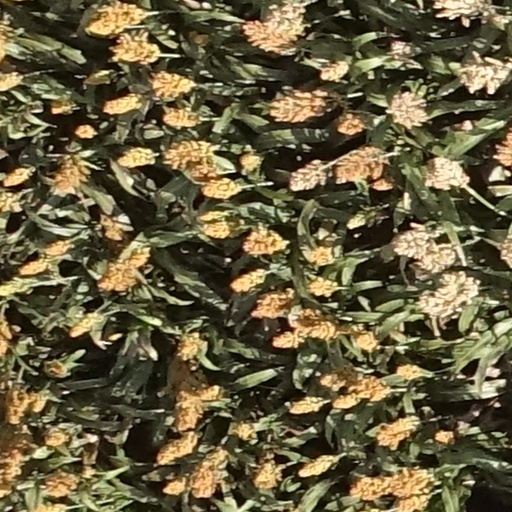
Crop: sorghum